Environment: real
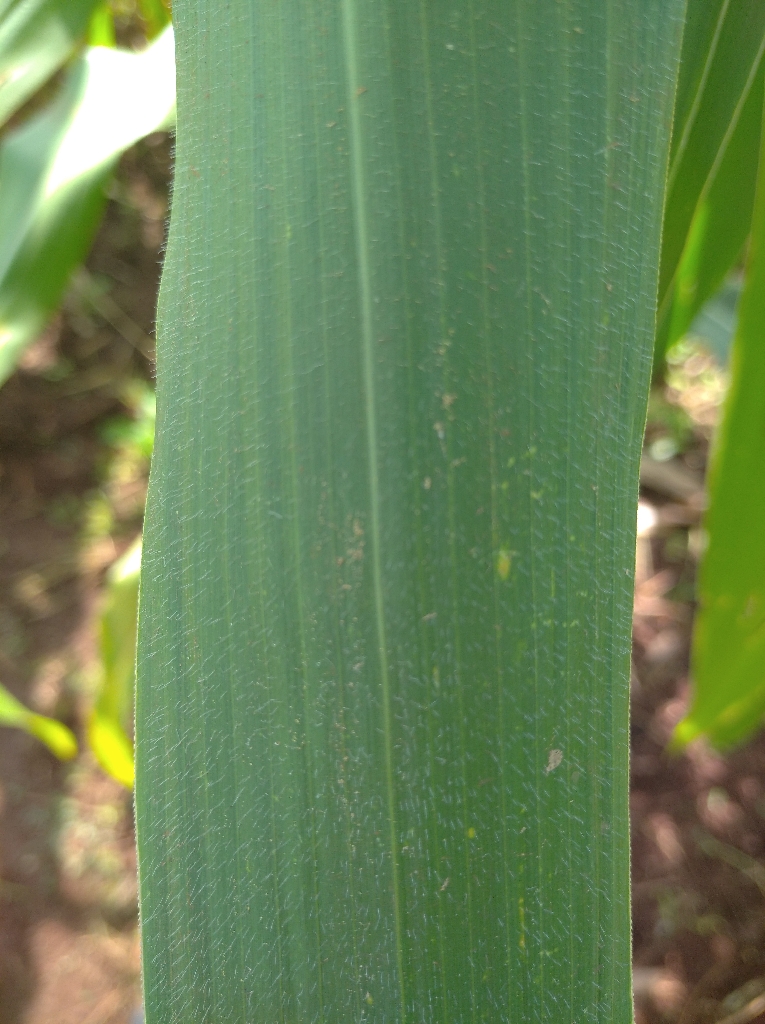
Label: healthy